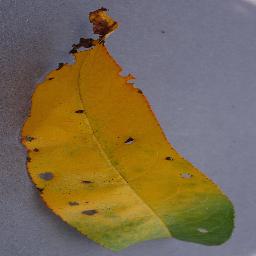
Label: Peach___Bacterial_spot